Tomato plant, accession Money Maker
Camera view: horizontal (90 deg, fisheye); turntable rotation: 210 degrees
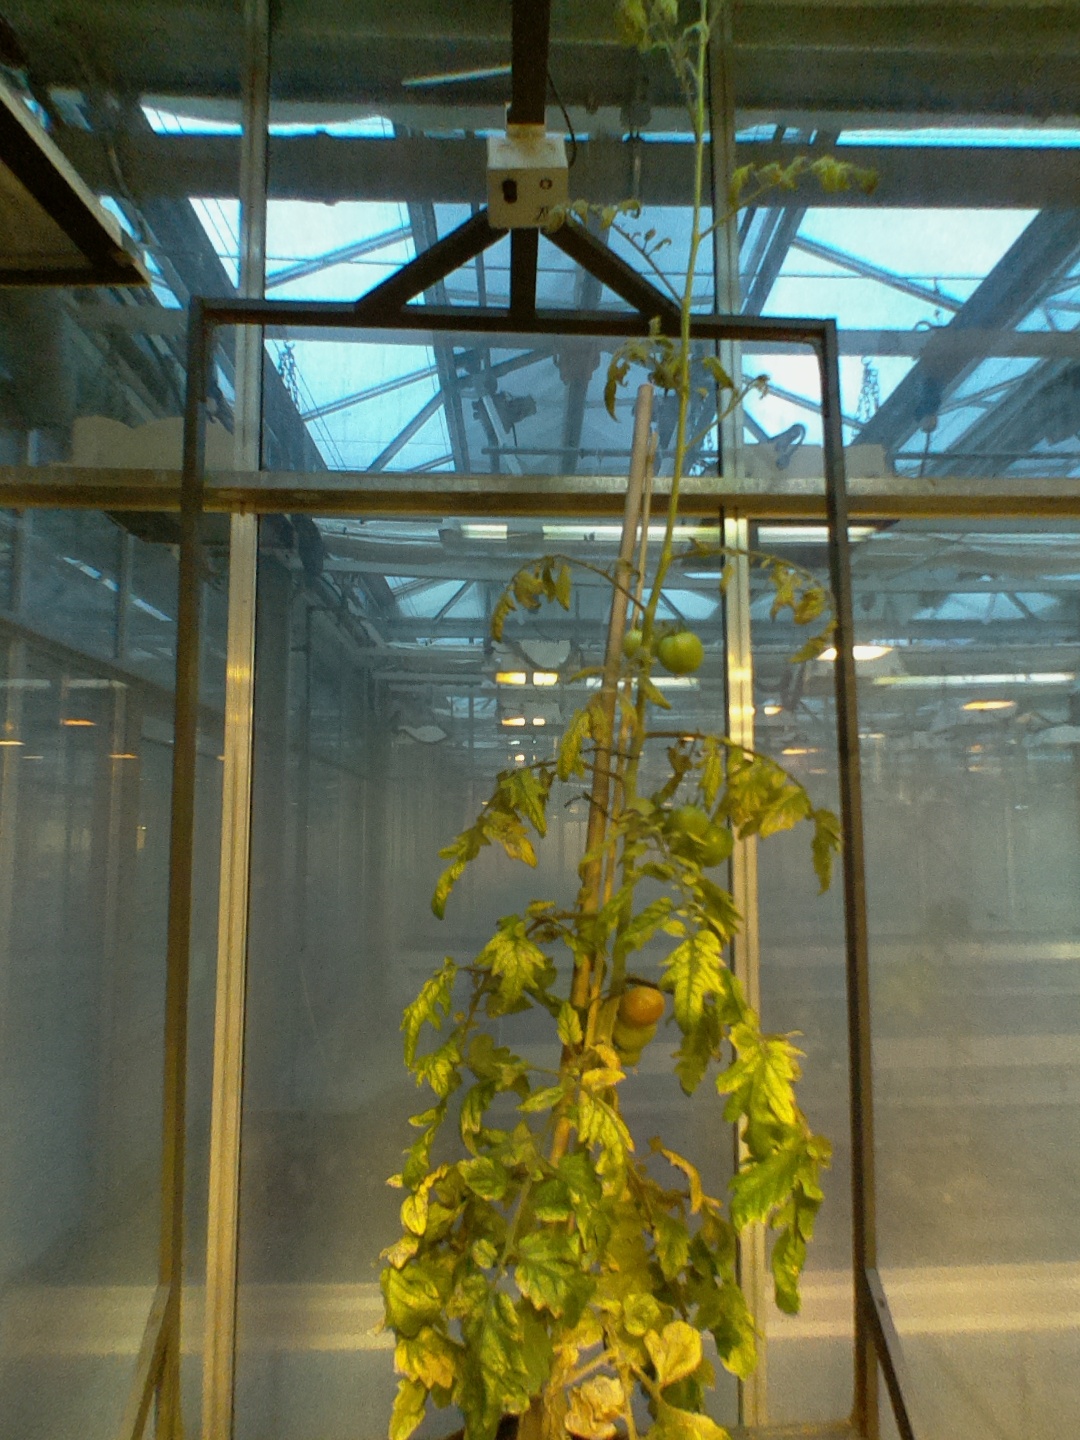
BBCH growth stage 80: fruits start showing typical ripe color (orange -> red)